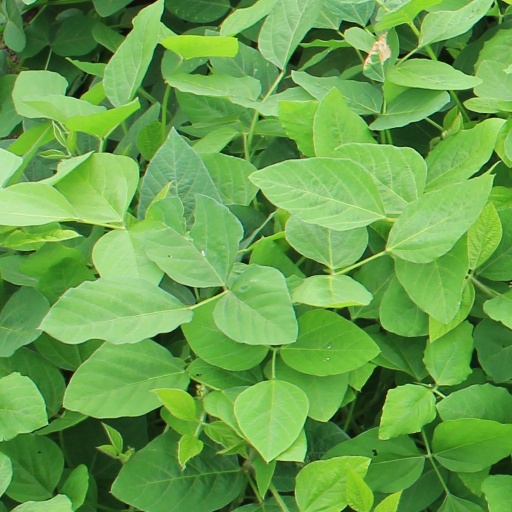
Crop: soybean